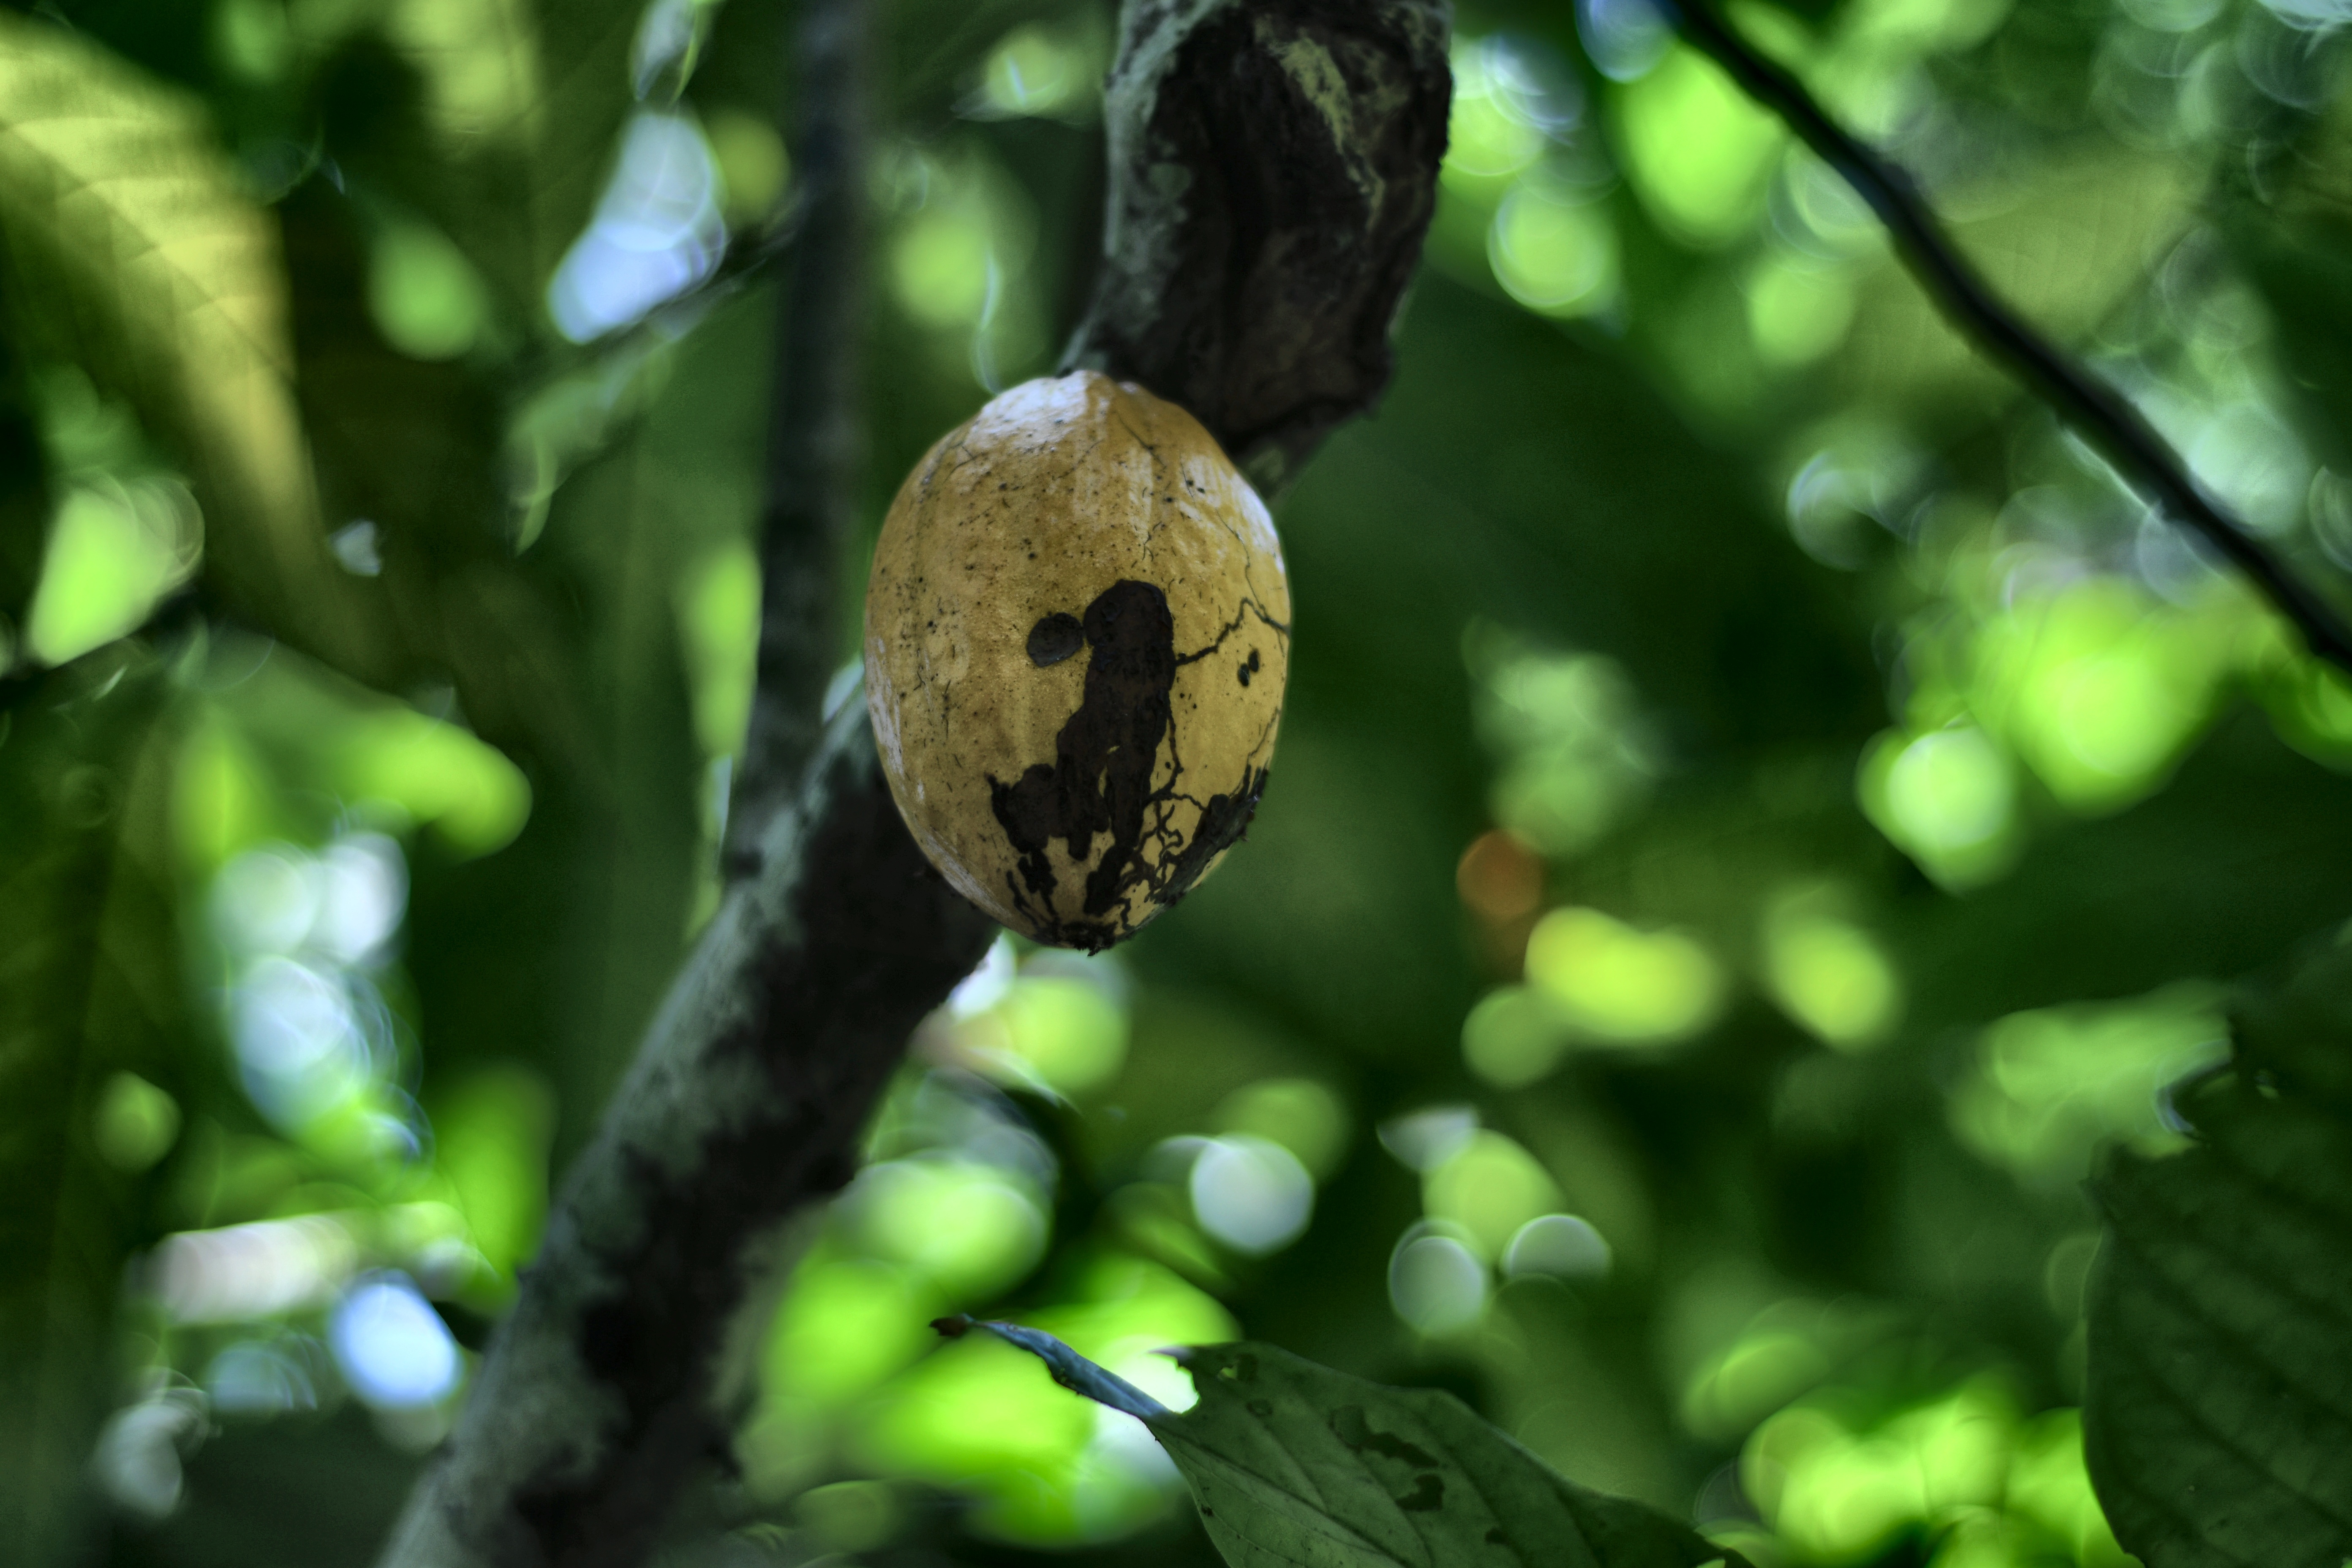
Maturity: mature
Variety: Amelonado